Piccadill

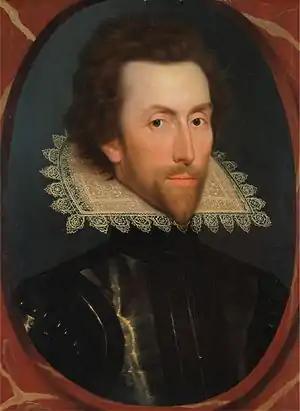
English nobleman Grey Brydges wearing a piccadill, painted by William Larkin

A piccadill or pickadill is a large broad collar of cut-work lace that became fashionable in the late 16th century and early 17th century. The term is also used for the stiffened supporter or supportasse used to hold such a collar in place.